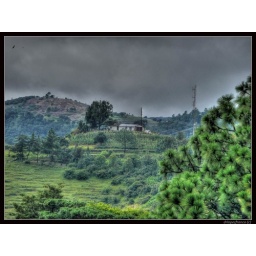
Otra casa en otra colina /Another house in another hill